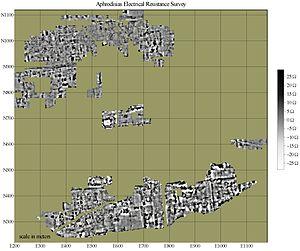
L'archéologie numérique, parfois appelée cyber-archéologie, archéologie informatique ou encore archéologie virtuelle, est un domaine de l'archéologie qui fait appel à la modélisation 3D combinée à des technologies de numérisation sur le terrain telle la photogrammétrie numérique. La numérisation in situ fait appel à des appareils tels que les lidars basés sur la télémètrie laser. Ces technologies offrent de multiples avantages aux chercheurs. Ainsi les fouilles elles-mêmes peuvent être numérisées leur permettant de revoir à tout moment l'état des lieux à l’un des moments choisi de l’excavation. La numérisation des sites peut s'avérer être aussi un des moyens de sauvegarde du patrimoine archéologique.